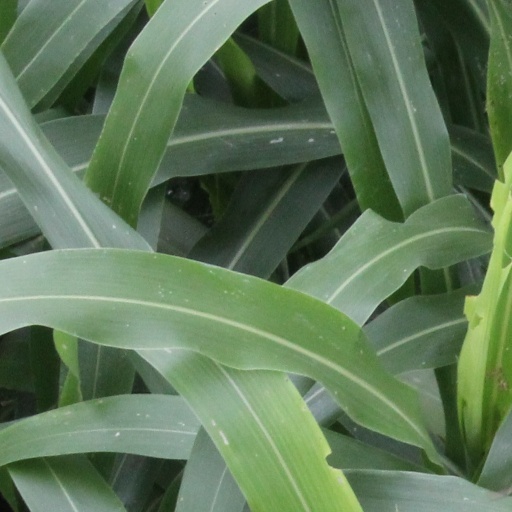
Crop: sorghum